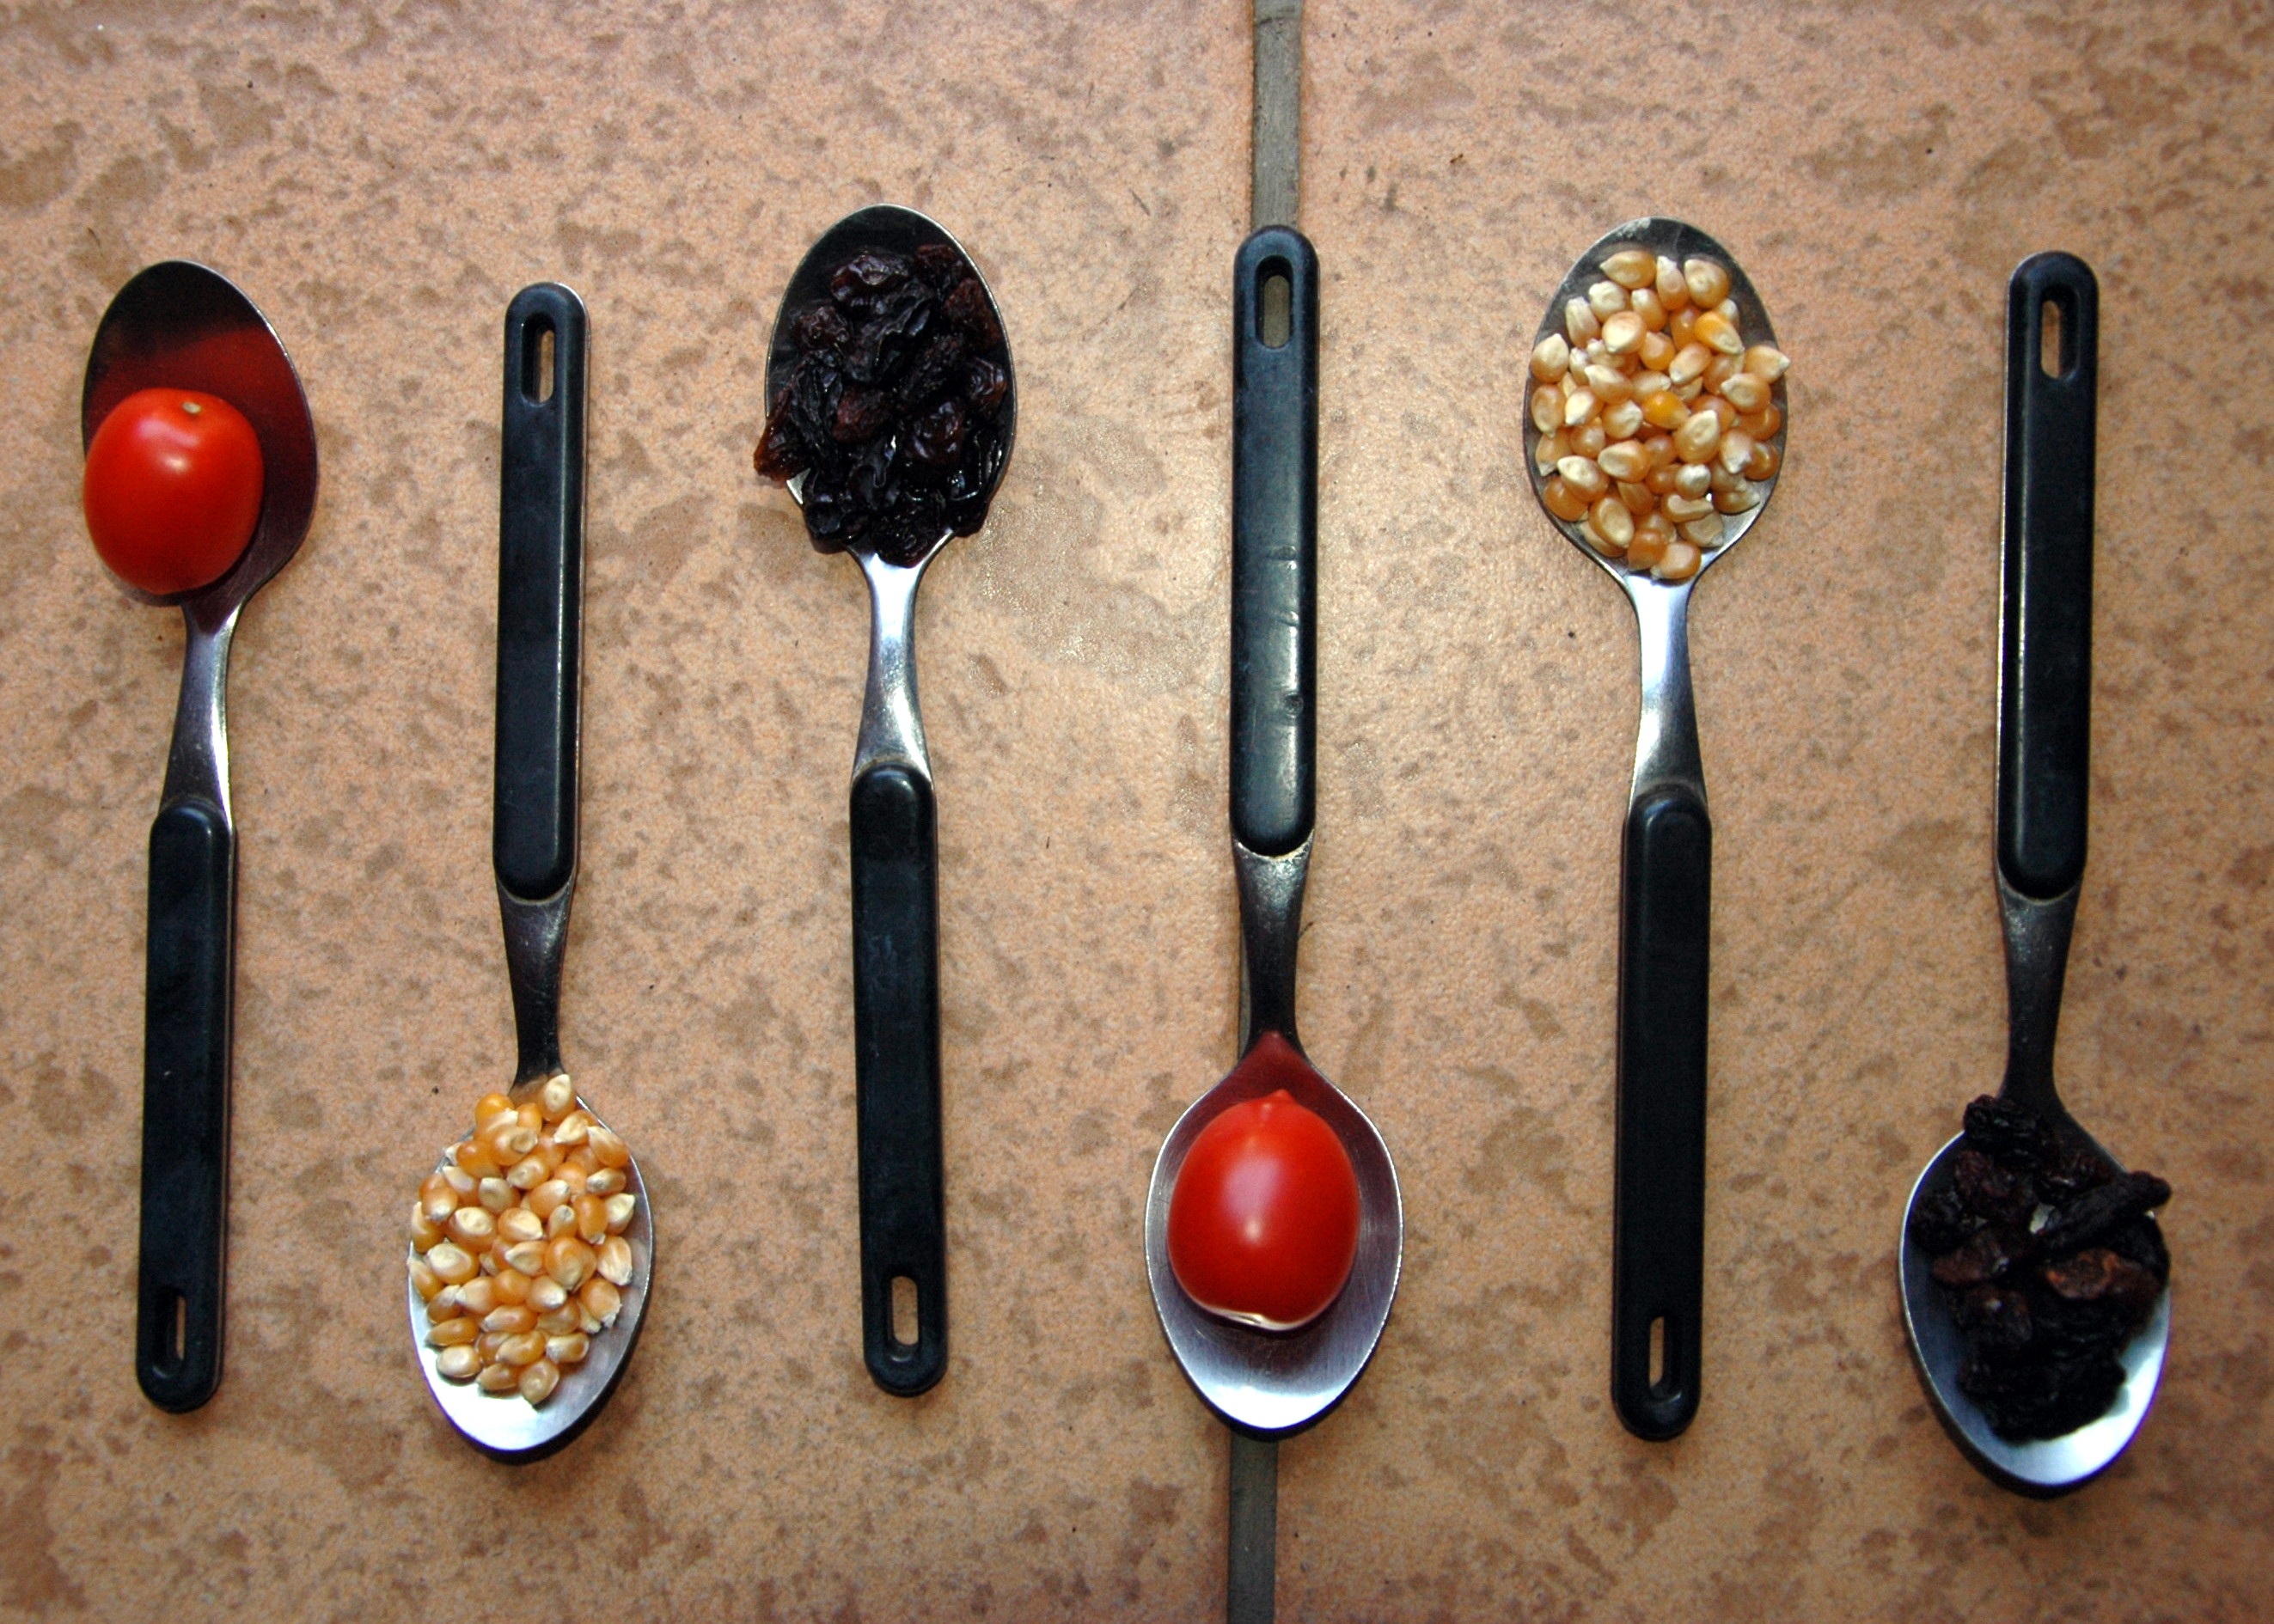
fork, cutlery, tool, food, tableware, spoon, product, tomatoes, spoons, ingredients